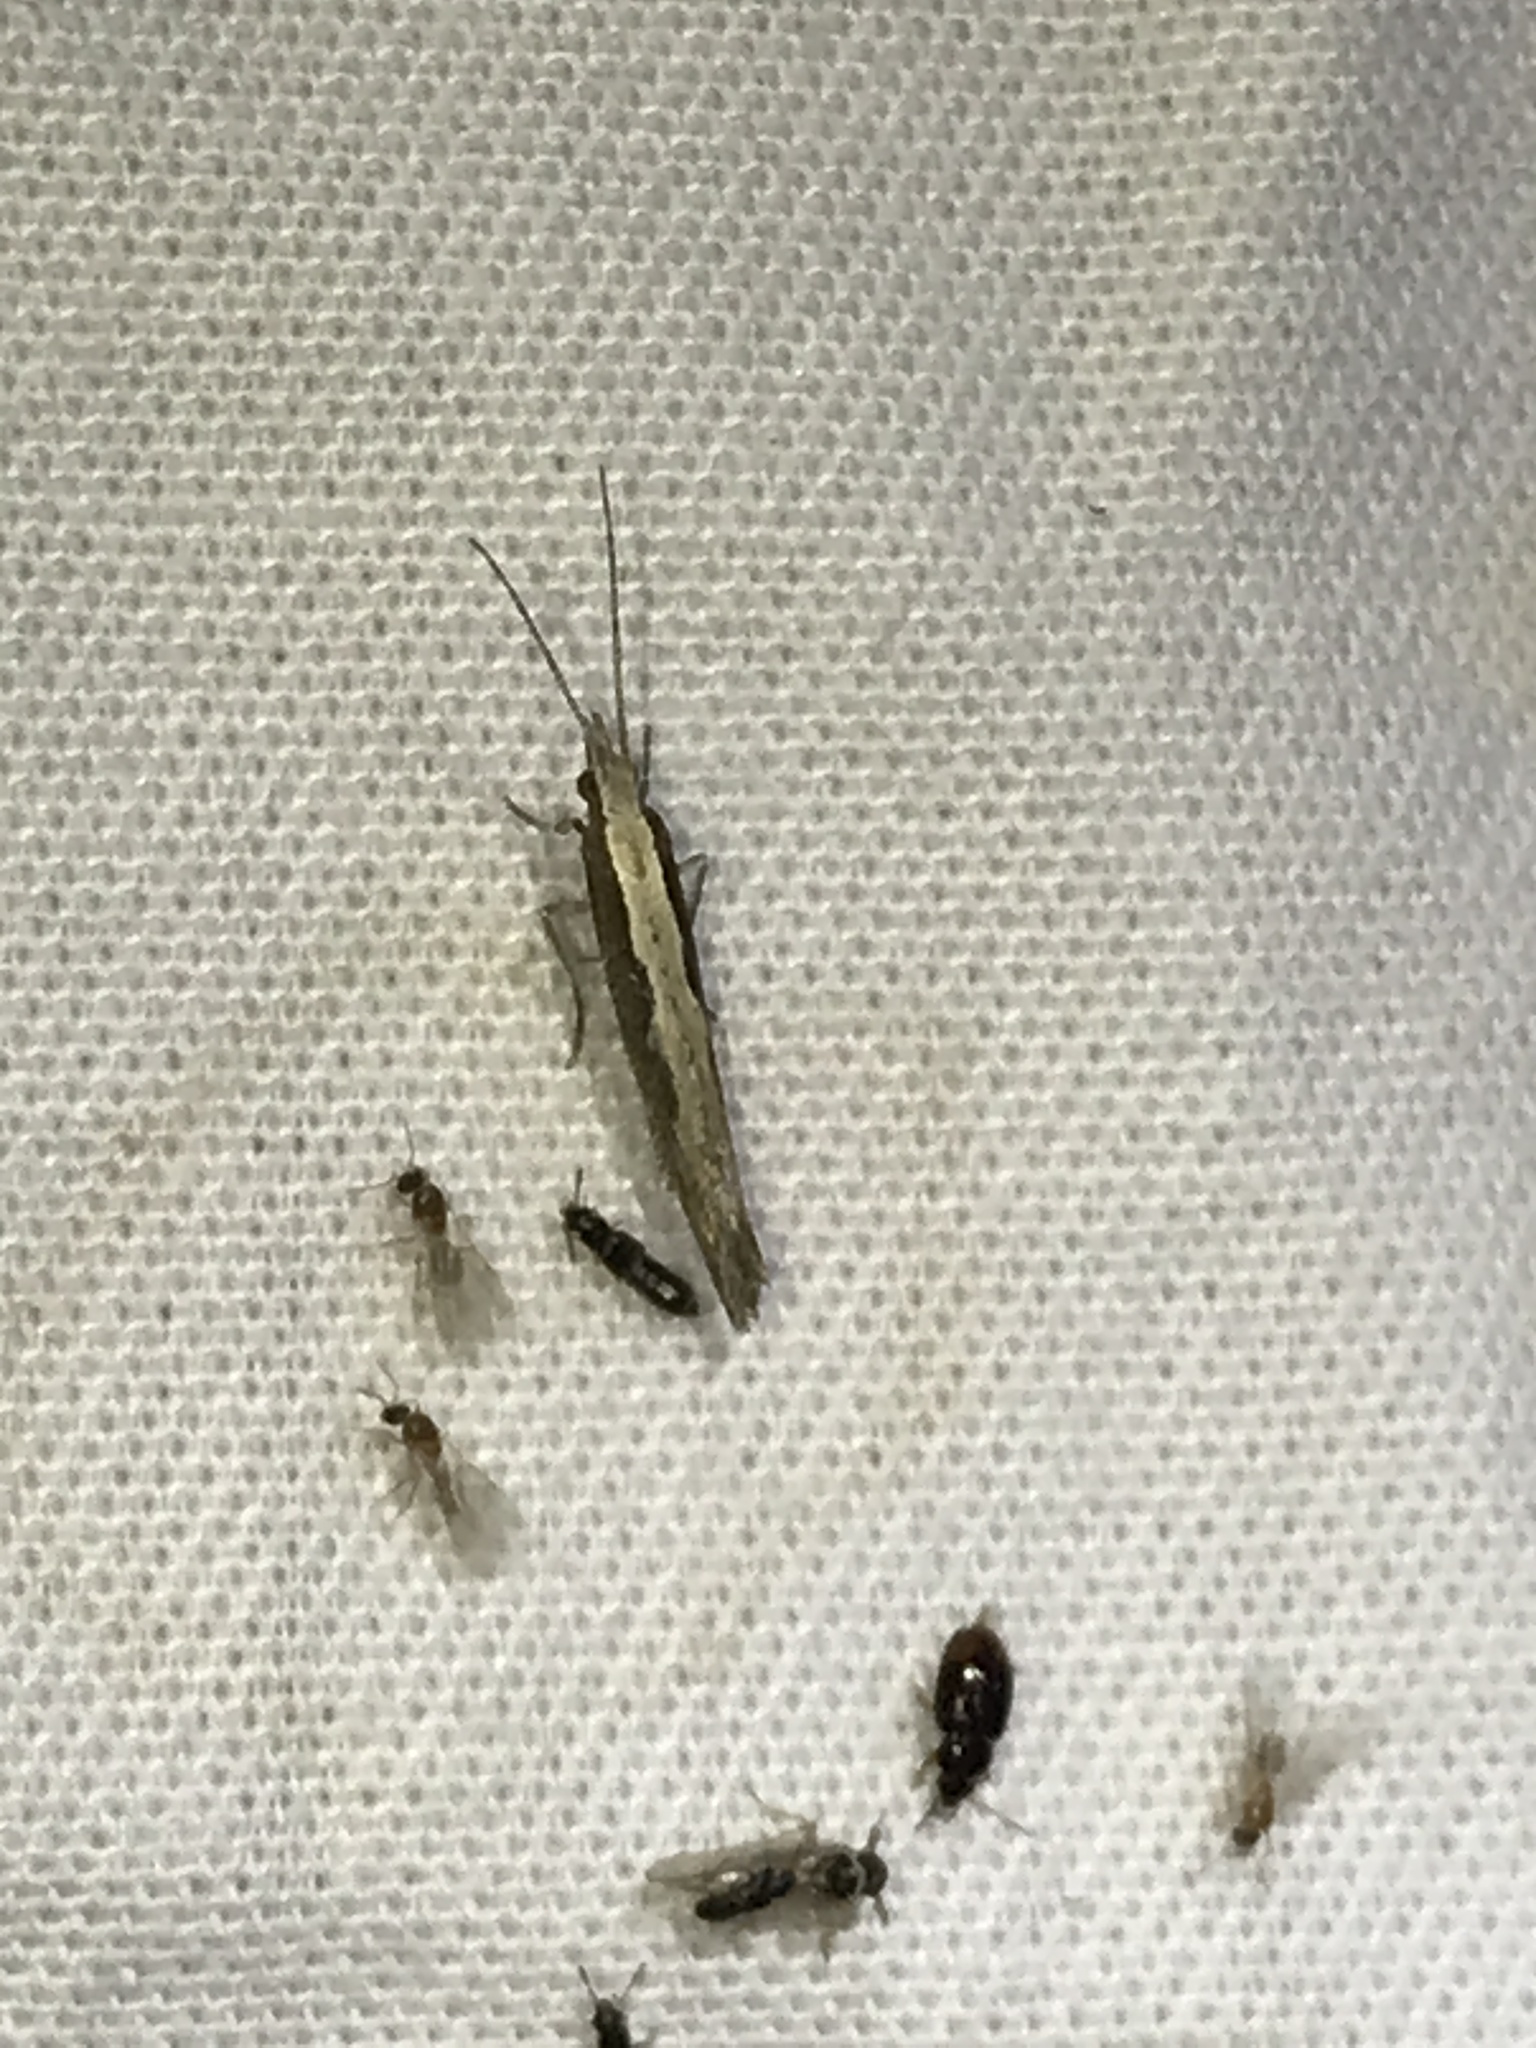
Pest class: diamondback_moth